Michael C. Wholley

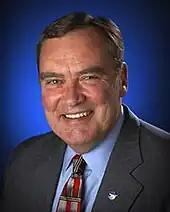
Wholley as NASA General Counsel

Wholley was born on October 7, 1944, in Lawrence, Massachusetts, attending Central Catholic High School. Wholley was commissioned through the Naval Reserve Officer Training Corps program at Harvard University after receiving his B.A. degree in History and Literature in 1966. He holds a J.D. degree from the University of Virginia Law School in 1977; an LL.M degree from George Washington University in Environmental Law and Land Use in 1985; and a master's degree in National Security and Strategic Studies from the Naval War College in 1989.